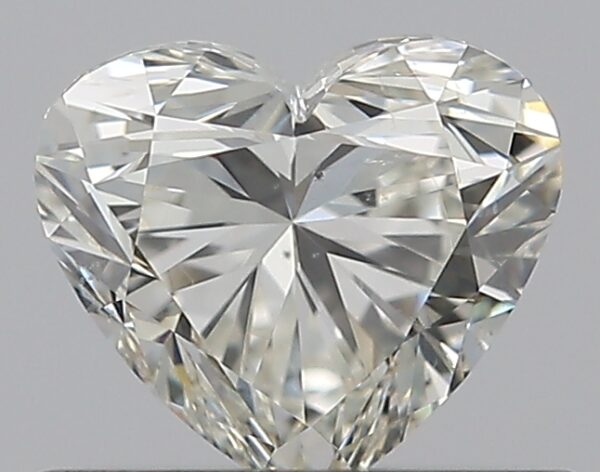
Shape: heart
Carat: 0.5
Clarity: SI1
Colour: K
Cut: GD
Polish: EX
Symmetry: VG
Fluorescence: N
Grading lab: GIA
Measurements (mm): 4.67 x 5.34 x 3.39